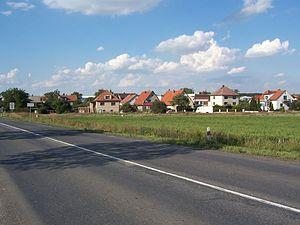
Klíčany est une commune du district de Prague-Est, dans la région de Bohême-Centrale, en République tchèque. Sa population s'élevait à 449 habitants en 2020.